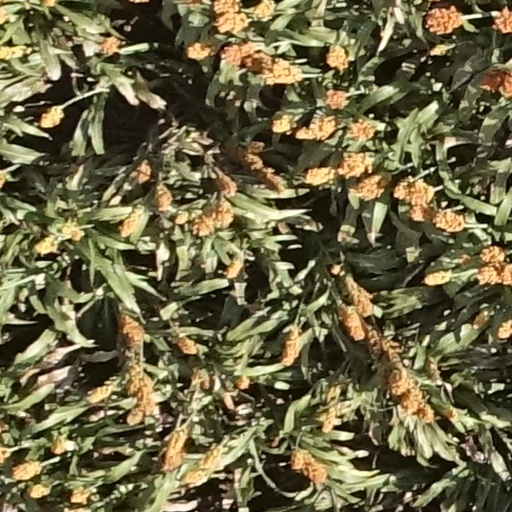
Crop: sorghum